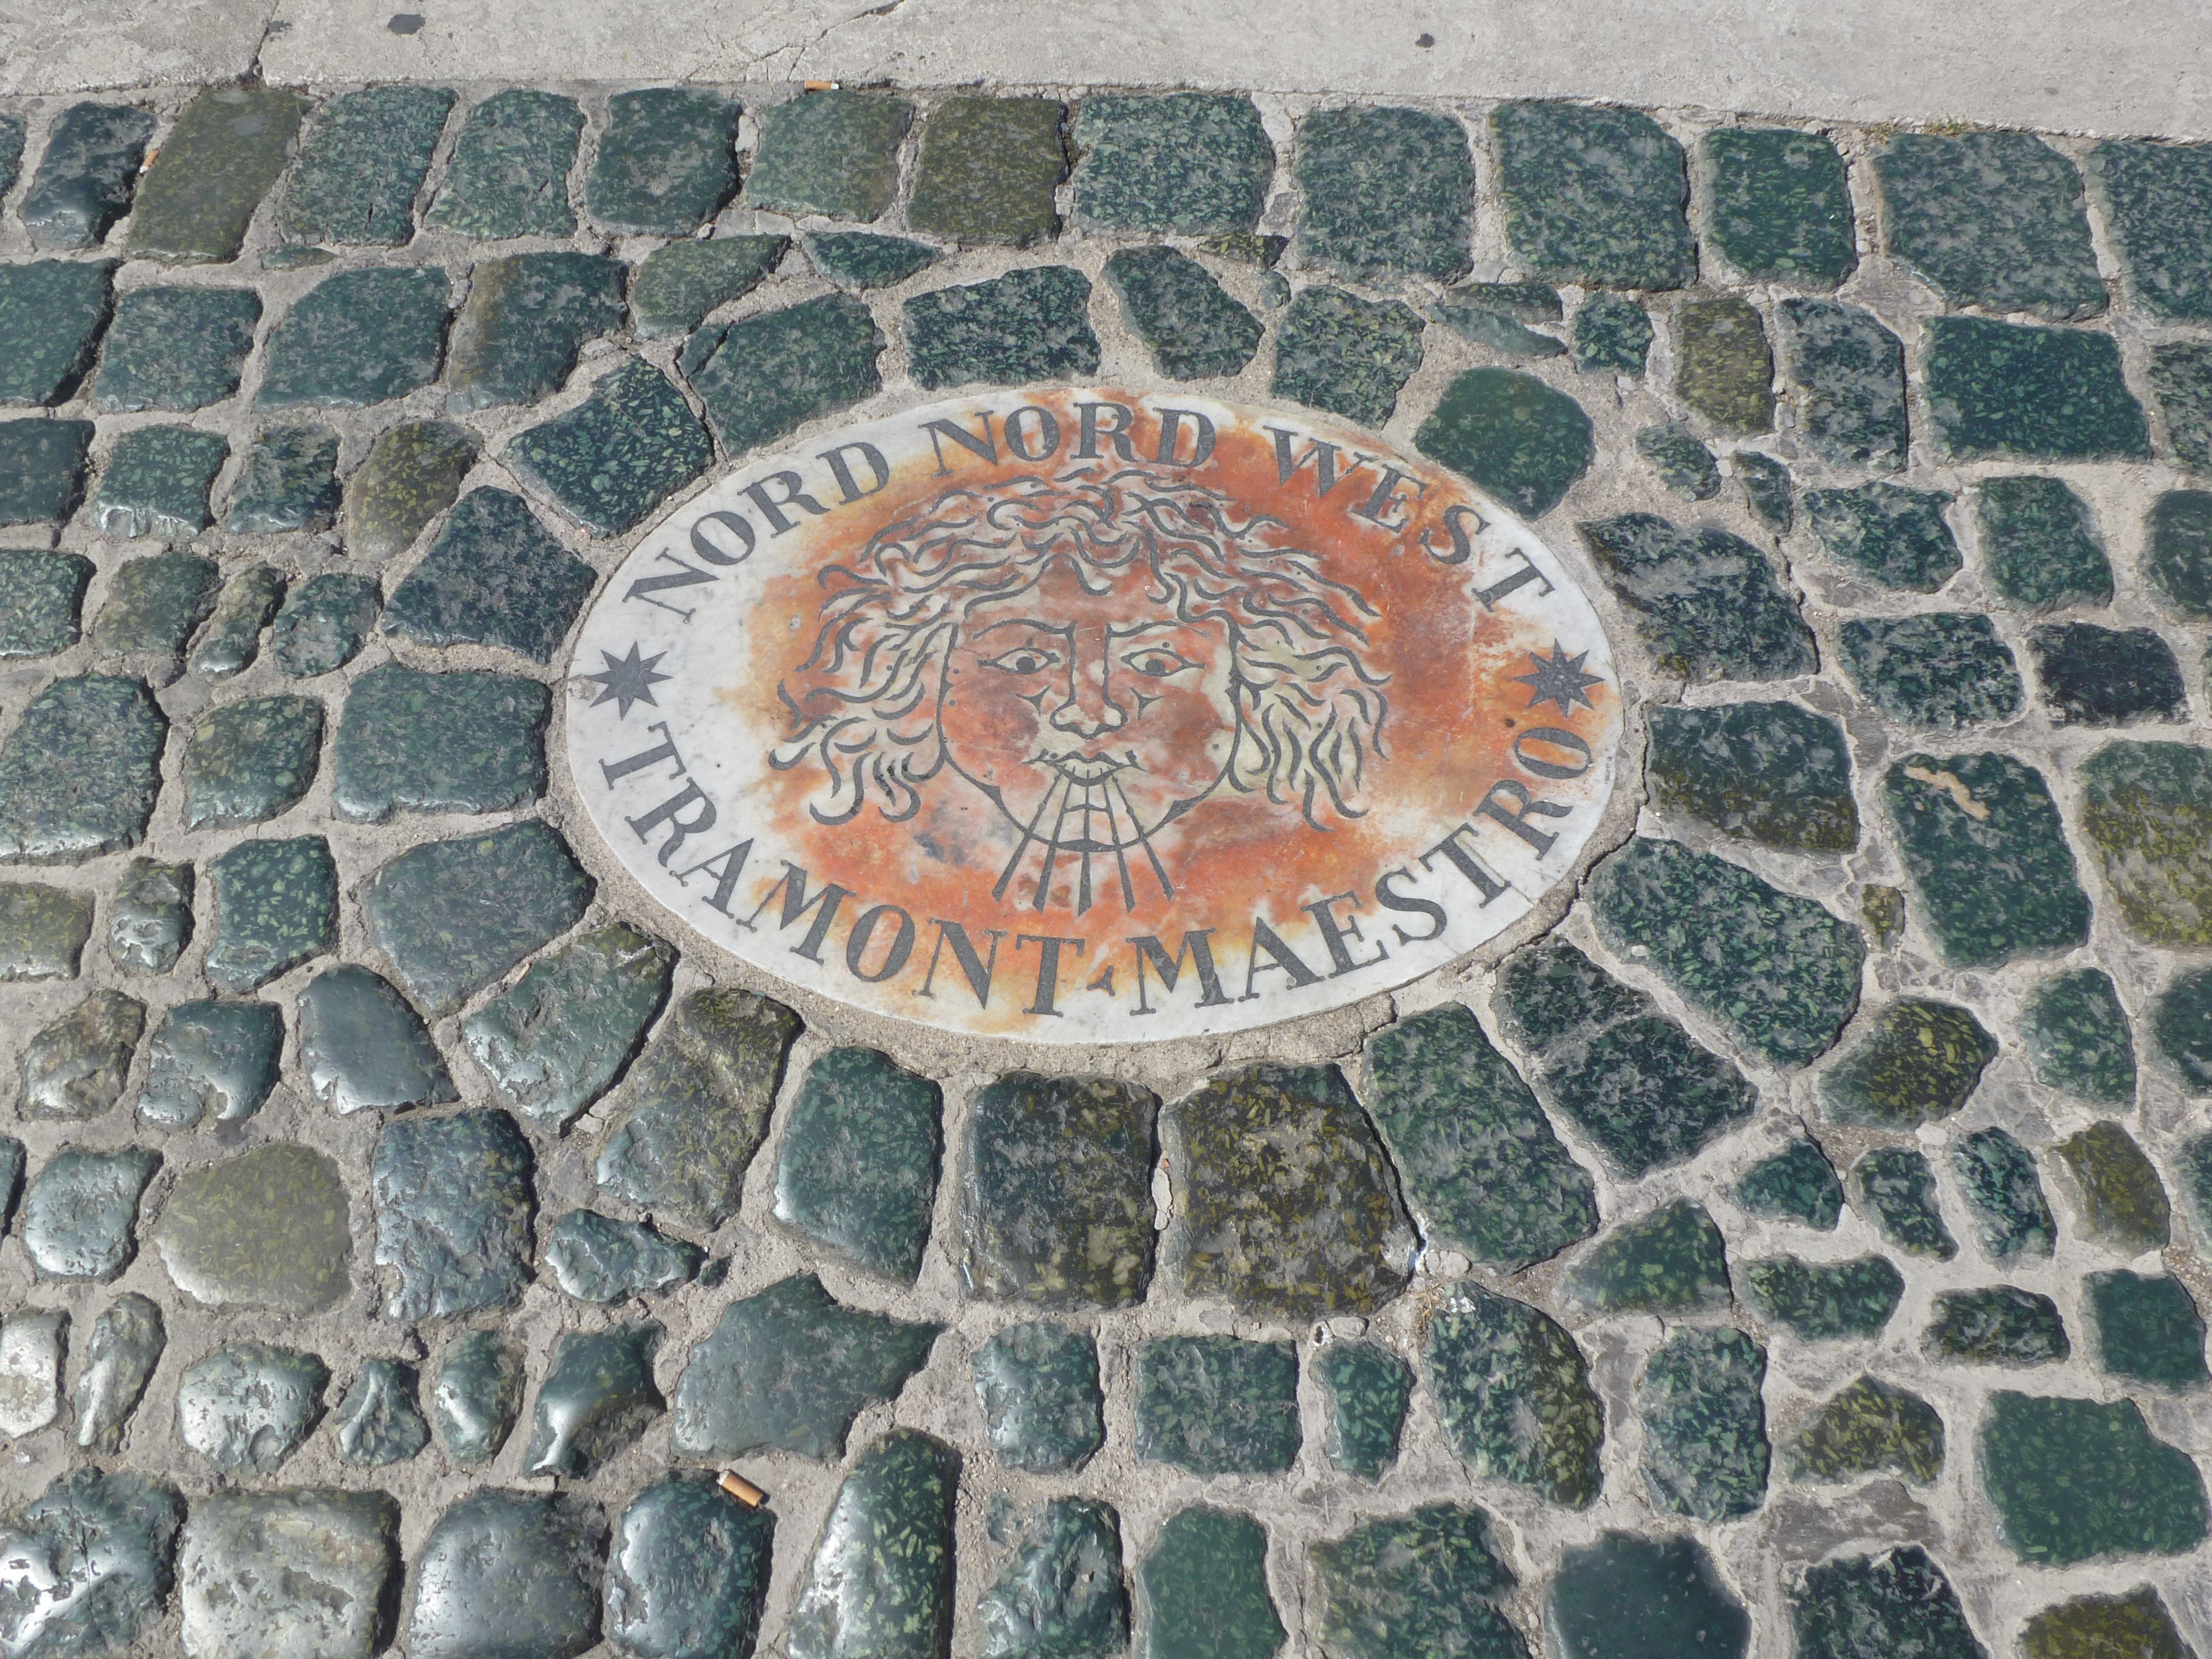
pathway, rock, sidewalk, floor, cobblestone, wall, asphalt, pavement, europe, soil, brick, circle, artwork, vatican, memorial, art, mosaic, symbols, flooring, stone carving, road surface, north west symbol, rock path